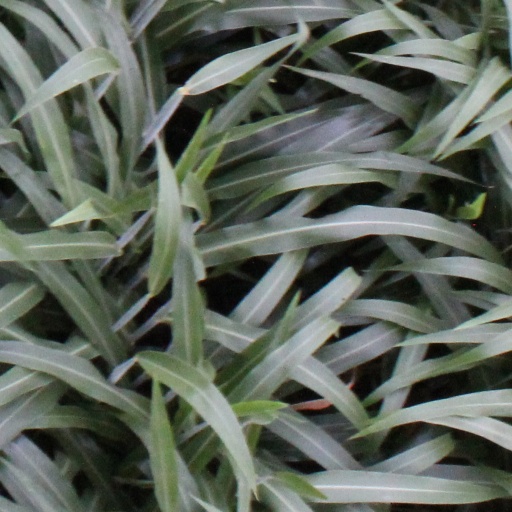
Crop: sorghum